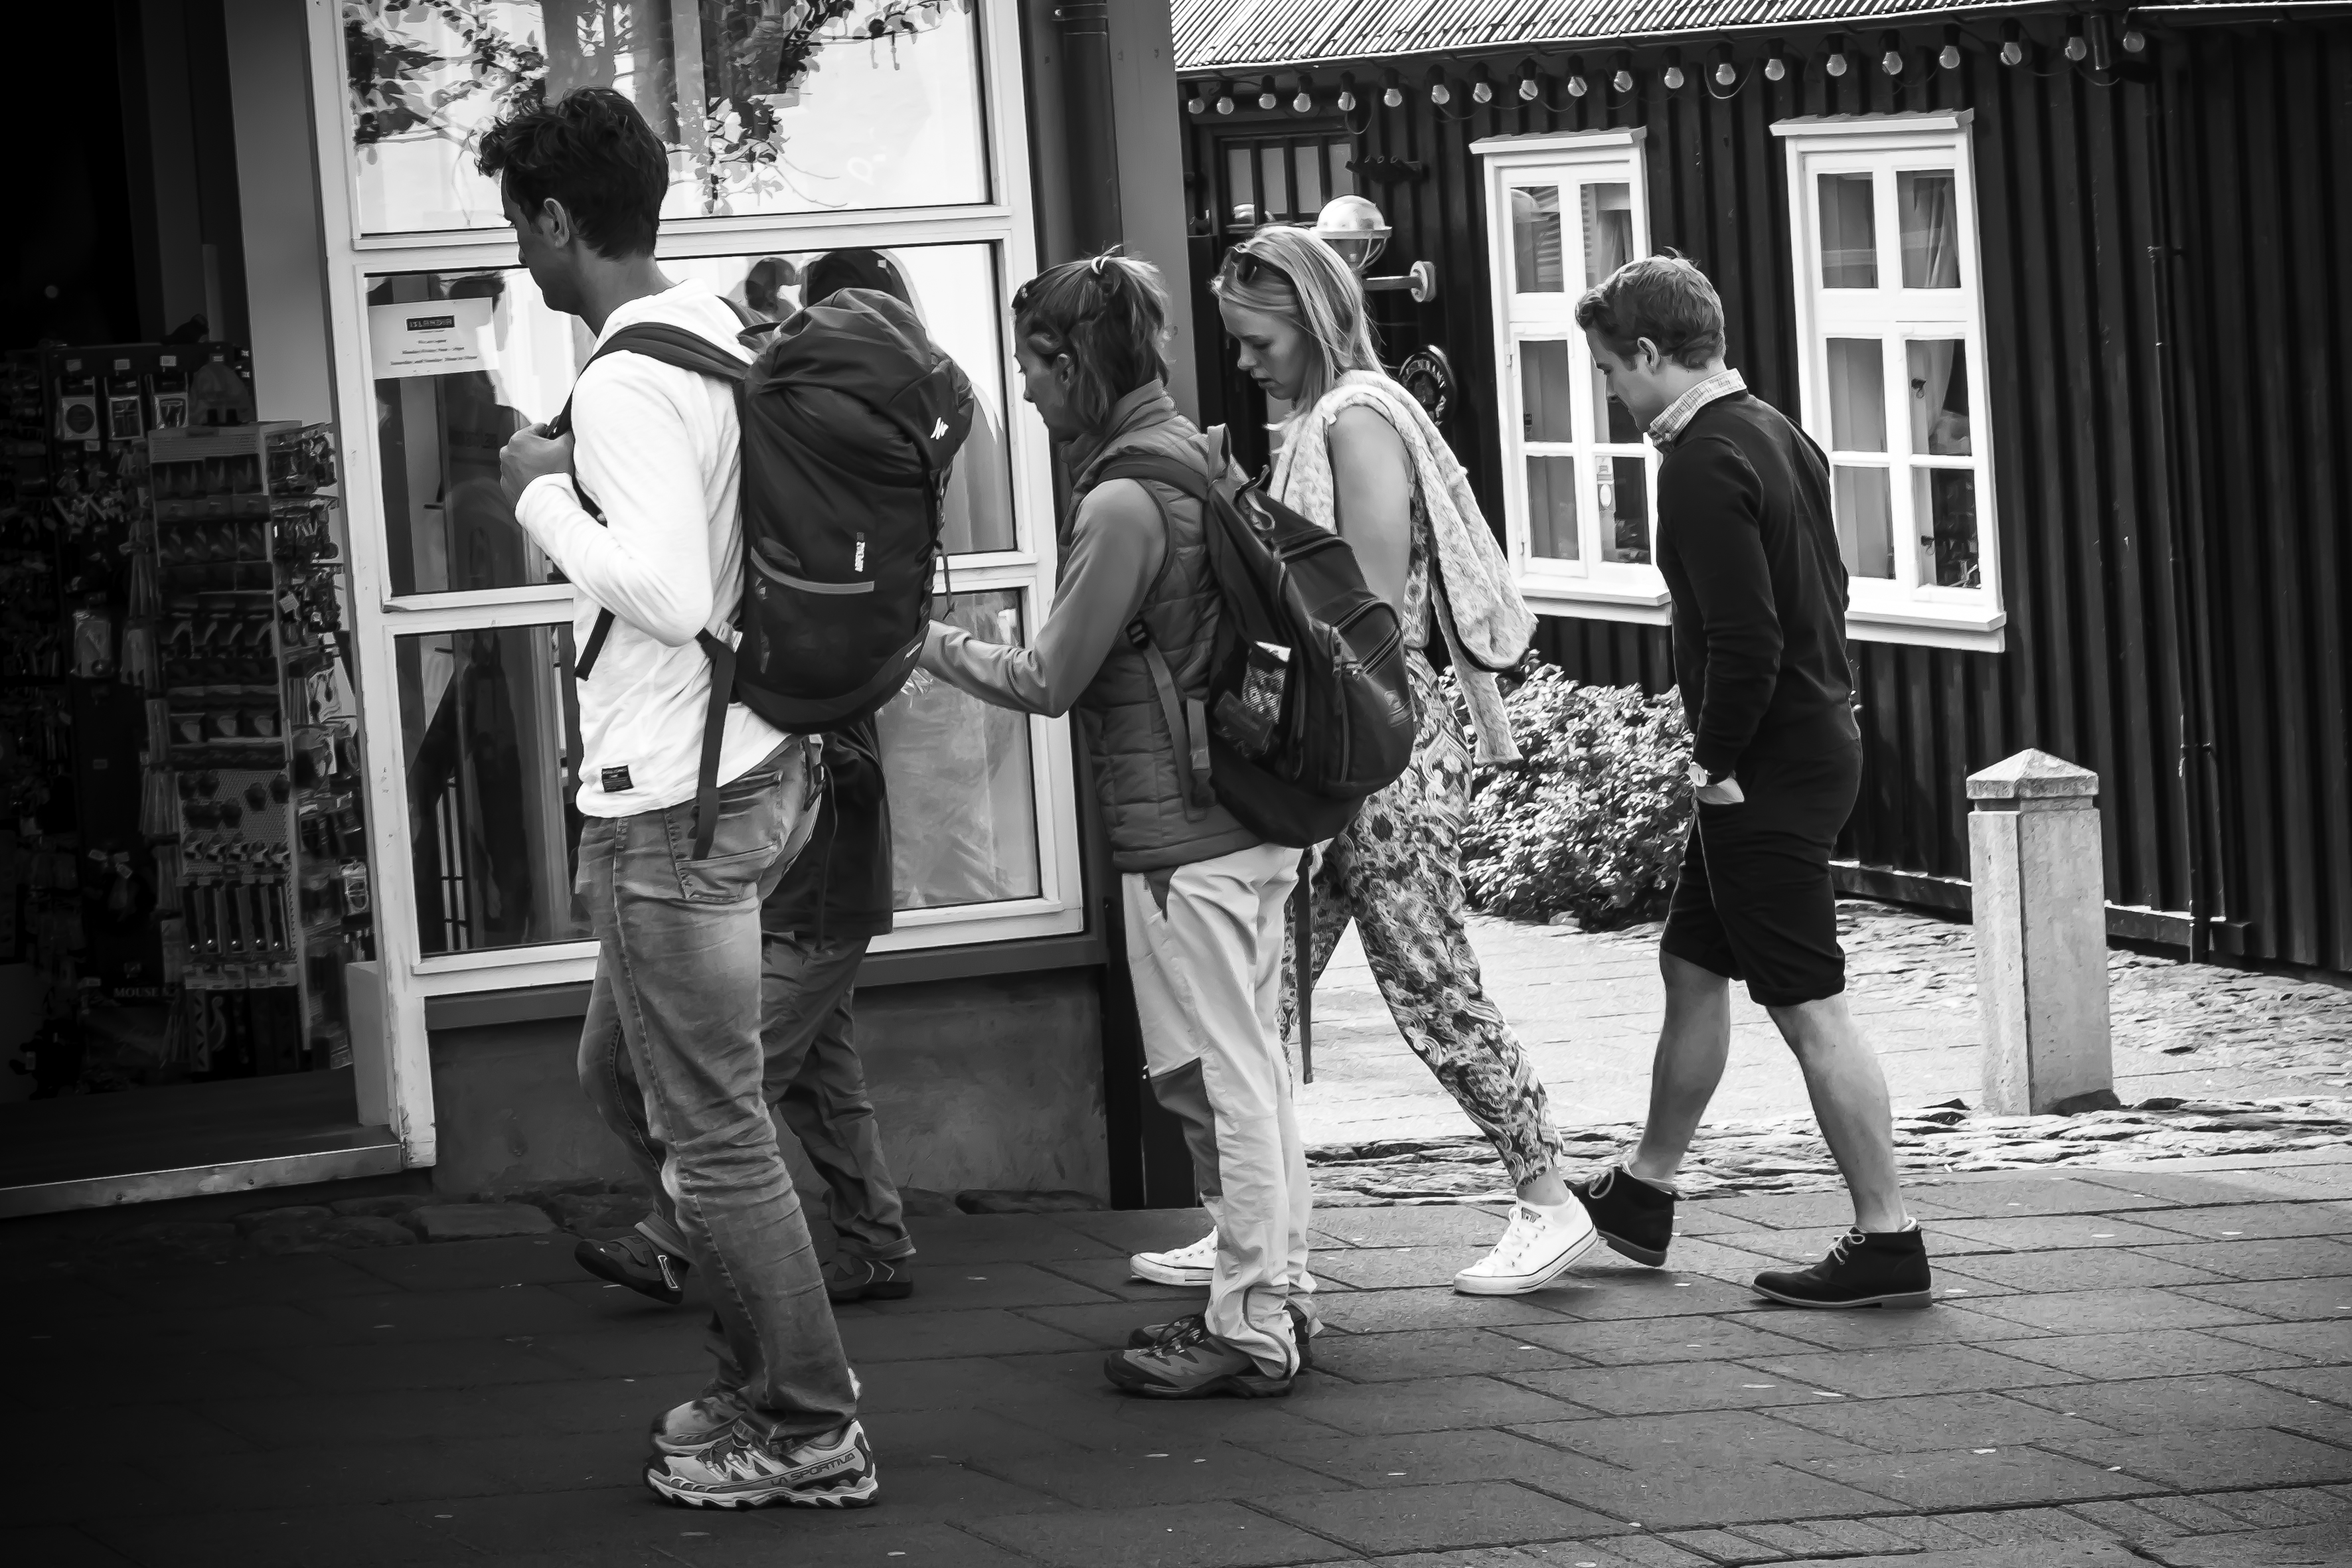
black and white, people, road, white, street, photography, urban, travel, fujifilm, fashion, iceland, black, monochrome, bw, blackandwhite, blackwhite, is, infrastructure, ngc, photograph, image, fuji, fujixt1, reykjavik, fujix, noireblanc, monochrome photography